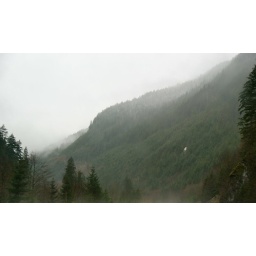
We hit a mystery valley where the snow suddenly disappeared and there were green trees in the mist.